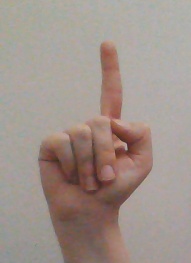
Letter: bb